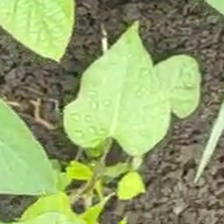
Weed species: Obscure_morning _glory(Ipomoea obscura)